Cuthbert Collingwood, 1st Baron Collingwood

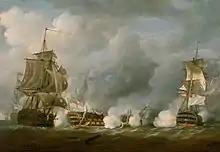
Collingwood took part in the battle known as the Glorious First of June.

Following the beginning of the French Revolutionary Wars, in 1793, he was appointed captain of , the flagship of Rear Admiral George Bowyer in the Channel Fleet. Collingwood joined the ship in Plymouth, where it was fitted out and crewed (with manning being difficult) before heading to station at Spithead. After sometime on station in the Prince, it was found the ship had poor sailing qualities so Collingwood and Bowyer transferred to . The Barfleur would sail with the rest of the fleet under overall command of Admiral Howe in an effort to engage a large portion of the French Fleet and prevent a merchant convoy reaching France. This resulted in the battle of June 1794 that became known as the Glorious First of June. The Barfleur came under fire during the battle, during which time Bowyer lost his leg in action and Collingwood directed sailing of the ship from the quarterdeck during the main action. Because he was not mentioned specifically in Howe's report to the admiralty, whether by error or intention, Collingwood was disappointed not to receive a Naval Gold Medal for the action unlike the other Captains present. He would later receive the medal some years later with an apology. However, on returning to England he was one of a select group of captains who were invited to dine with King George III.